San Solomon Springs

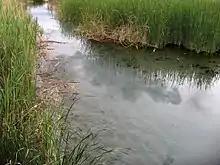
San Soloman Springs -- Marsh

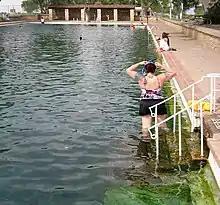
San Solomon Springs Swimming Pool

San Solomon Springs is a collection of artesian springs located near the small towns of Toyahvale and Balmorhea in Reeves County, Texas. Between 20 million and 28 million US gallons (90,850 cubic meters) of water a day flow from the springs, supplying water for a swimming hole before flowing through a reconstructed marsh, all located within Balmorhea State Park. The springs line the sandy bottom of the central portion of the swimming hole, about beneath the water's surface. The pool is home to several species of fish and turtles, including the Texas spiny softshell turtle.